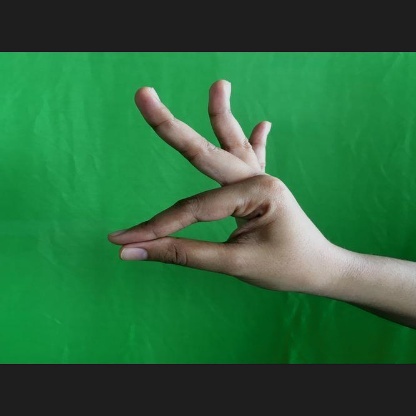
Mudra: Hamsasyam